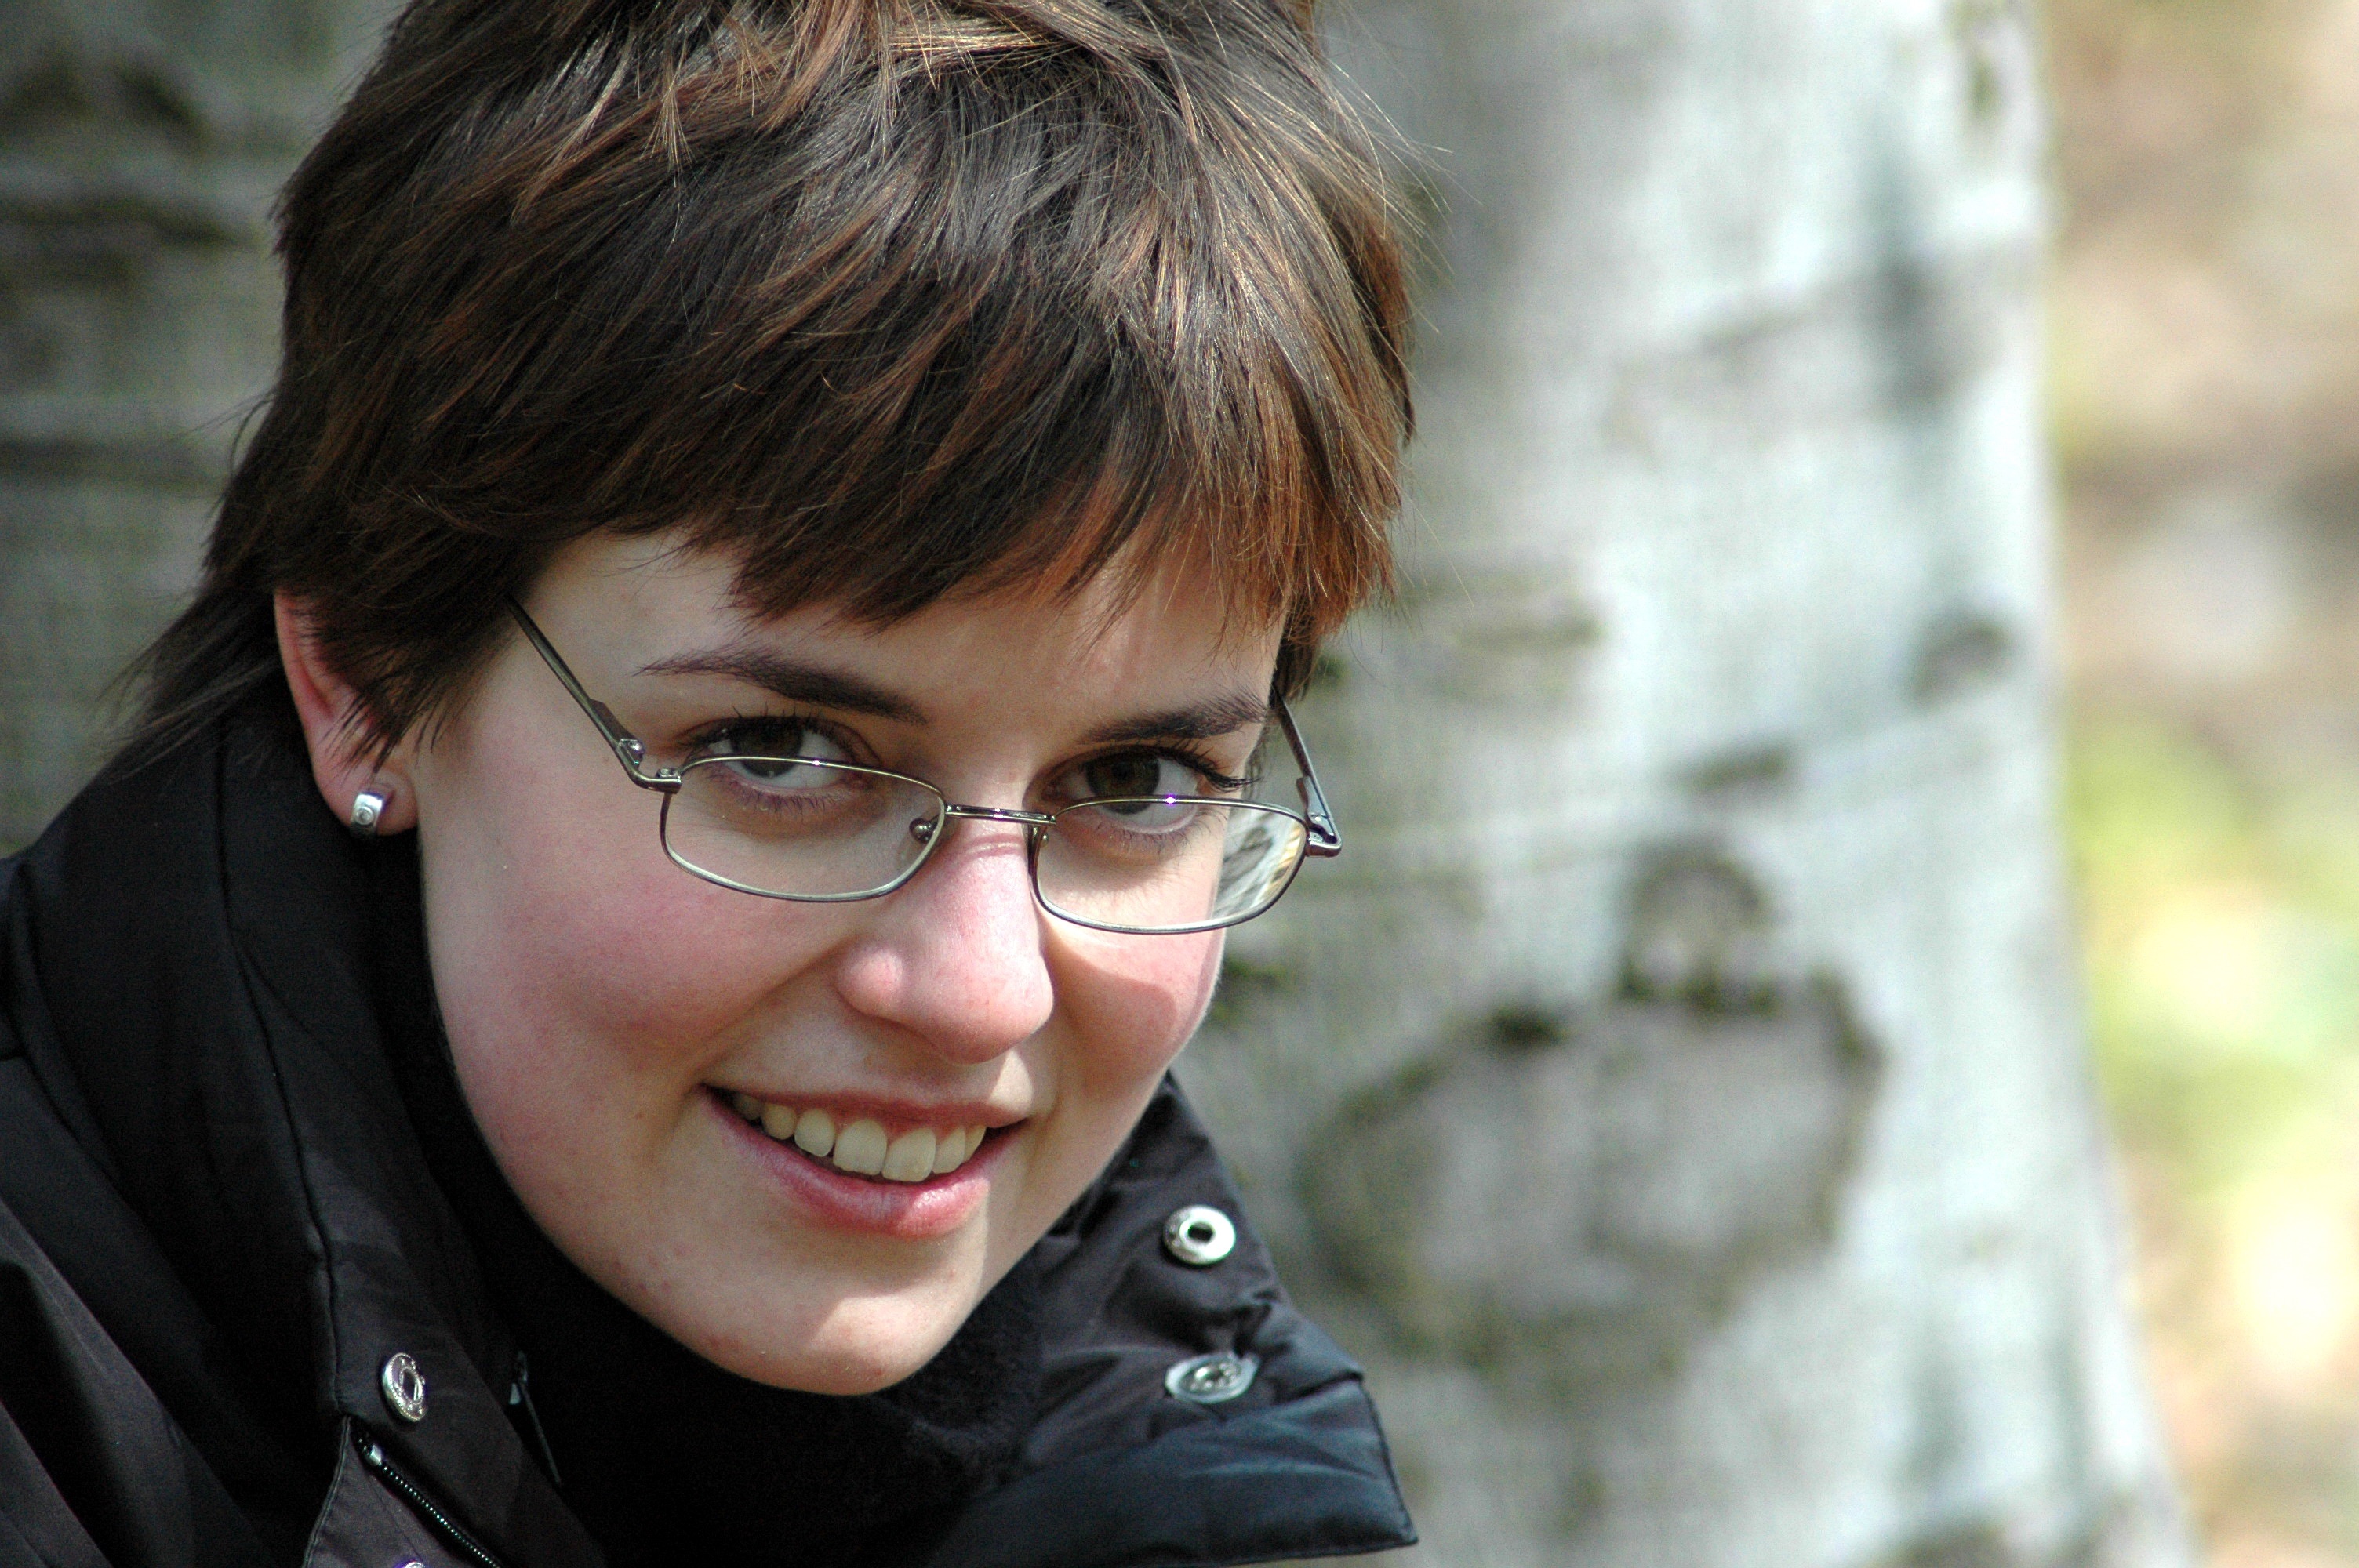
person, people, girl, woman, photography, view, male, portrait, spring, child, lady, facial expression, hairstyle, smile, close up, face, eyes, toddler, eye, glasses, head, skin, beauty, emotion, photo shoot, portrait photography, vision care